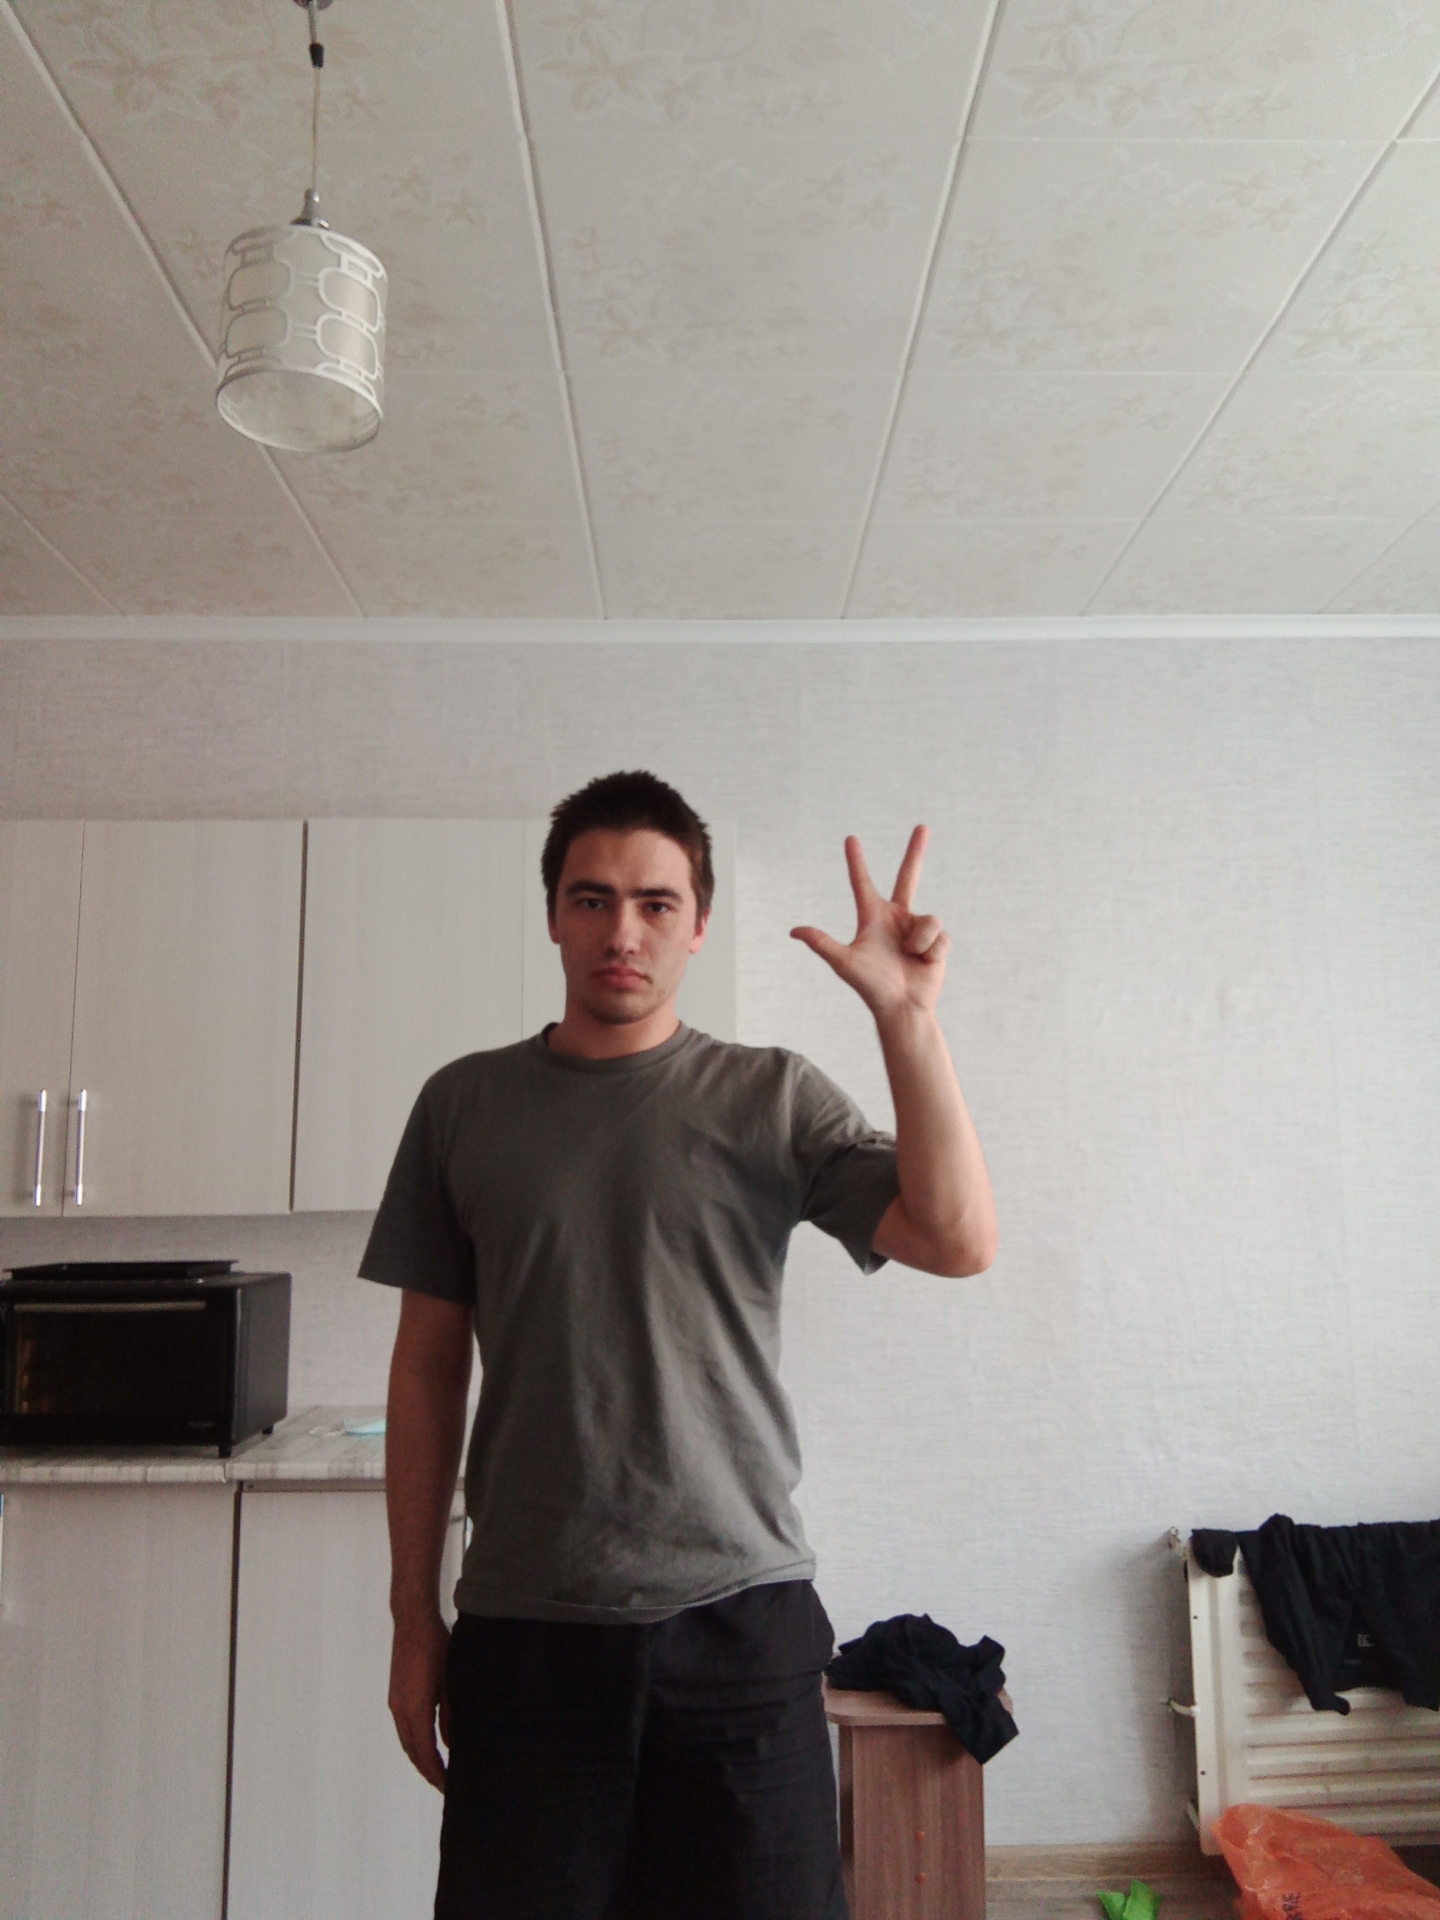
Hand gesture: three2